George A. Woodward

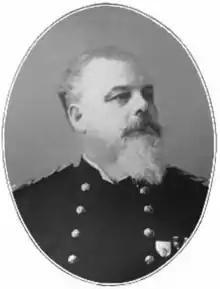

George Abisha Woodward (February 14, 1835 – December 22, 1916) was a jurist and a colonel in the United States Army, who was made a brigadier general on the retired list in recognition of his military service between 1861 and 1879.